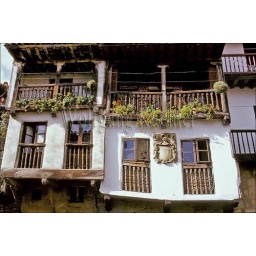
Spain, near santander, parador santillana del mar, street scene, local house, windows, balcony